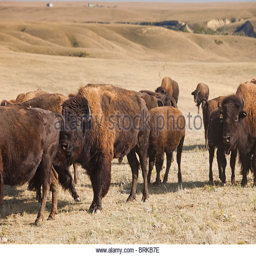
bison roam across a pasture